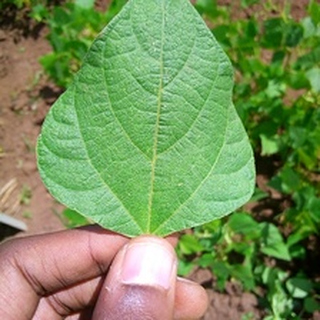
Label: healthy_bean